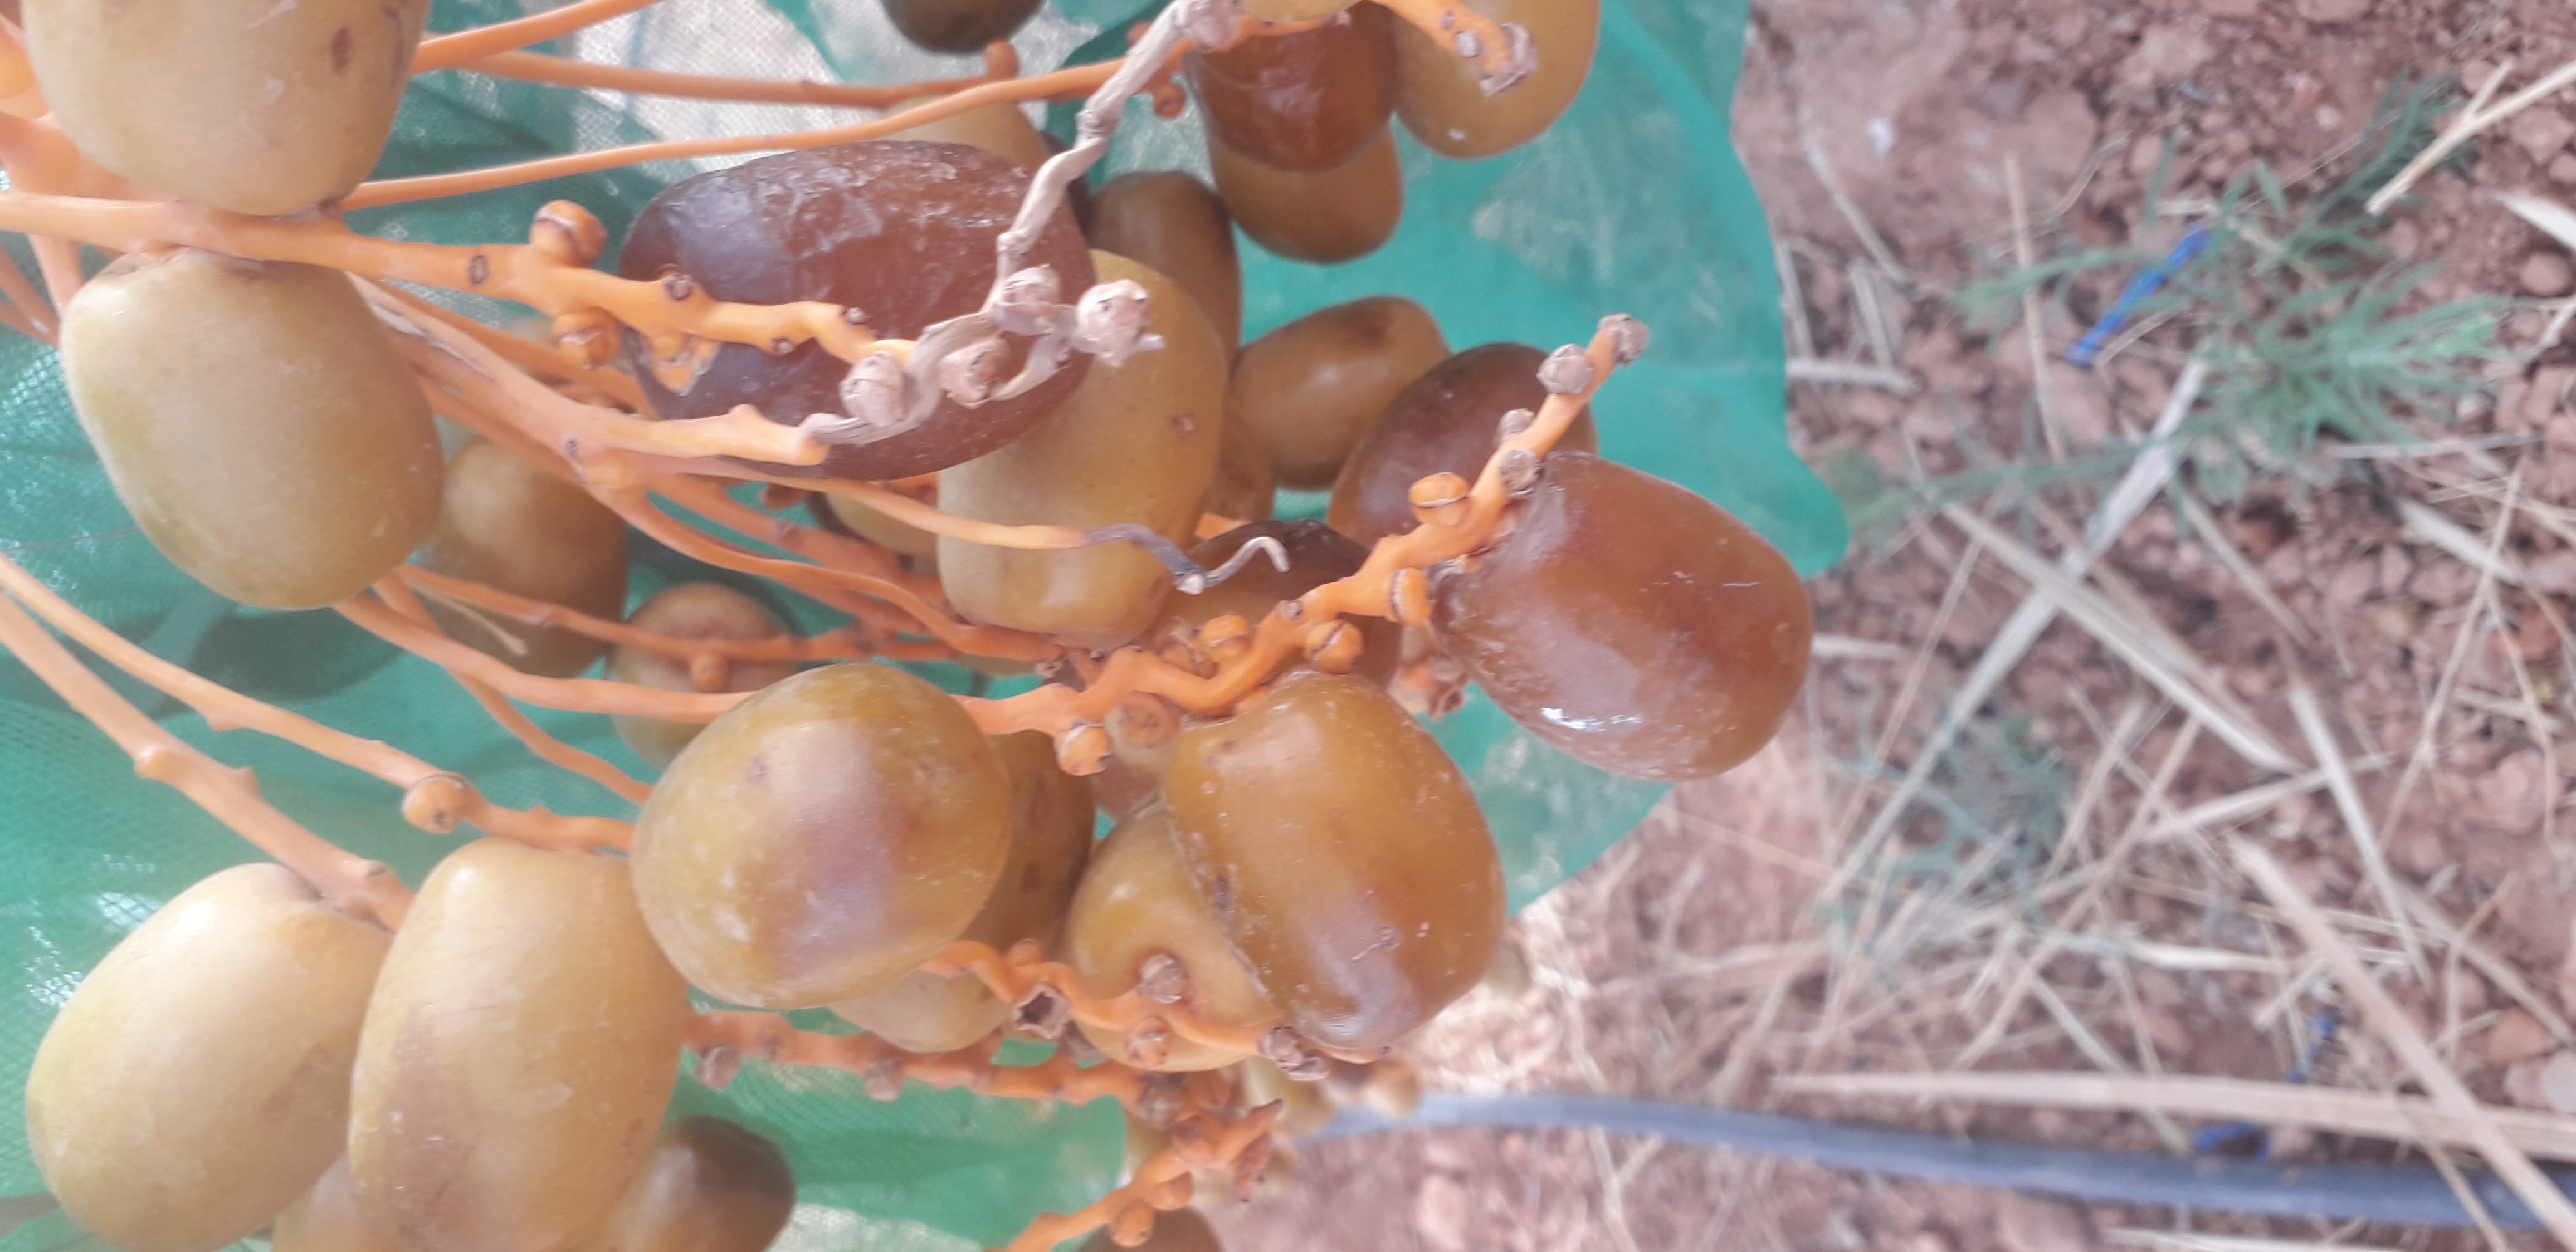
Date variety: Boufagous